Bogdan Suchodolski

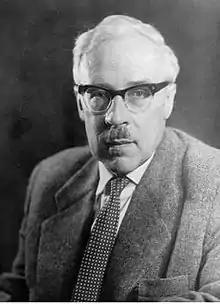
Suchodolski in 1968

Bogdan Suchodolski (27 December 1903 – 2 October 1992) was a Polish philosopher, historian of science and culture and teacher. He served as a senior marshal of the Sejm from 1985 to 1989.